Un buen novio

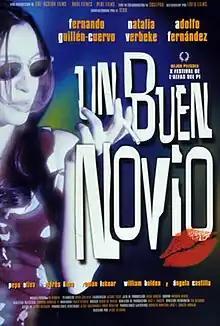
Theatrical release poster

Un buen novio is a 1998 Spanish melodrama thriller film written and directed by Jesús Delgado which stars Fernando Guillén Cuervo, Natalia Verbeke, and Adolfo Fernández.